Home Is the Sailor (Cheers)

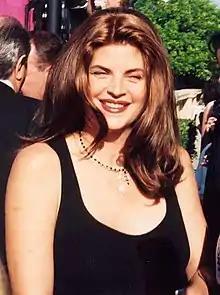
Kirstie Alley debuted as Rebecca Howe in this episode after Shelley Long left the series as Diane Chambers in 1987.

The producers intended "Cheers" to be a comedy about a comedy itself set in the Boston bar, but, as Burrows claimed, the "Sam and Diane" story arc predominated the show for five years and, as he hypothesized, would have made the bar more of a minor role and more irrelevant if Shelley Long had not left the show as Diane Chambers in 1987. With Diane written out in "I Do, Adieu" and Long departing the series, the producers planned to revamp the show's format without losing the bar, which has been their choice of intent, and then was relieved that the series would survive without Shelley Long. As Les Charles observed, Sam was a "straight man" to Diane; with Diane gone, they made him more "carefree" and a "goof-off."